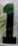
Number: 1